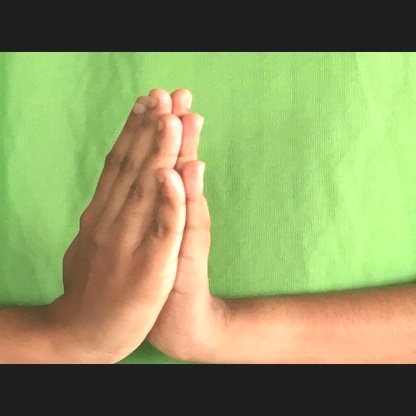
Mudra: Anjali